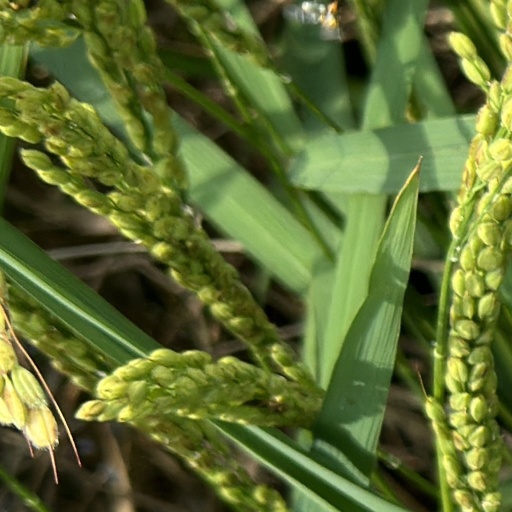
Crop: rice